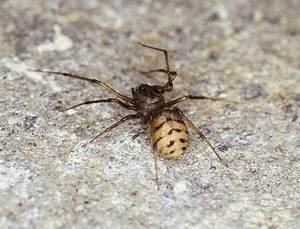
Label: ragno